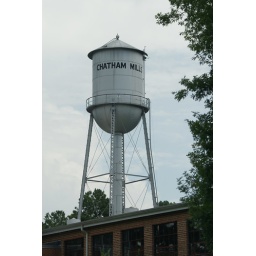
water tower over what was at one time the Chatham Mills (Pittsboro, NC 2010)